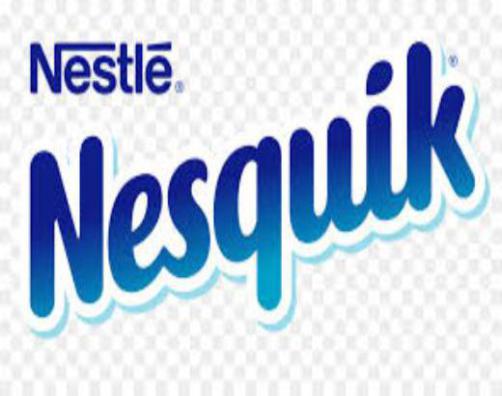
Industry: Food